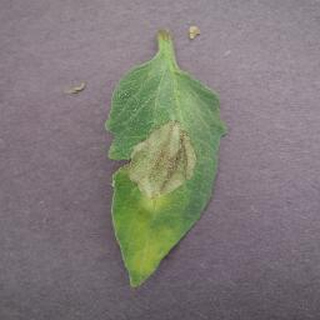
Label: tomato_late_blight